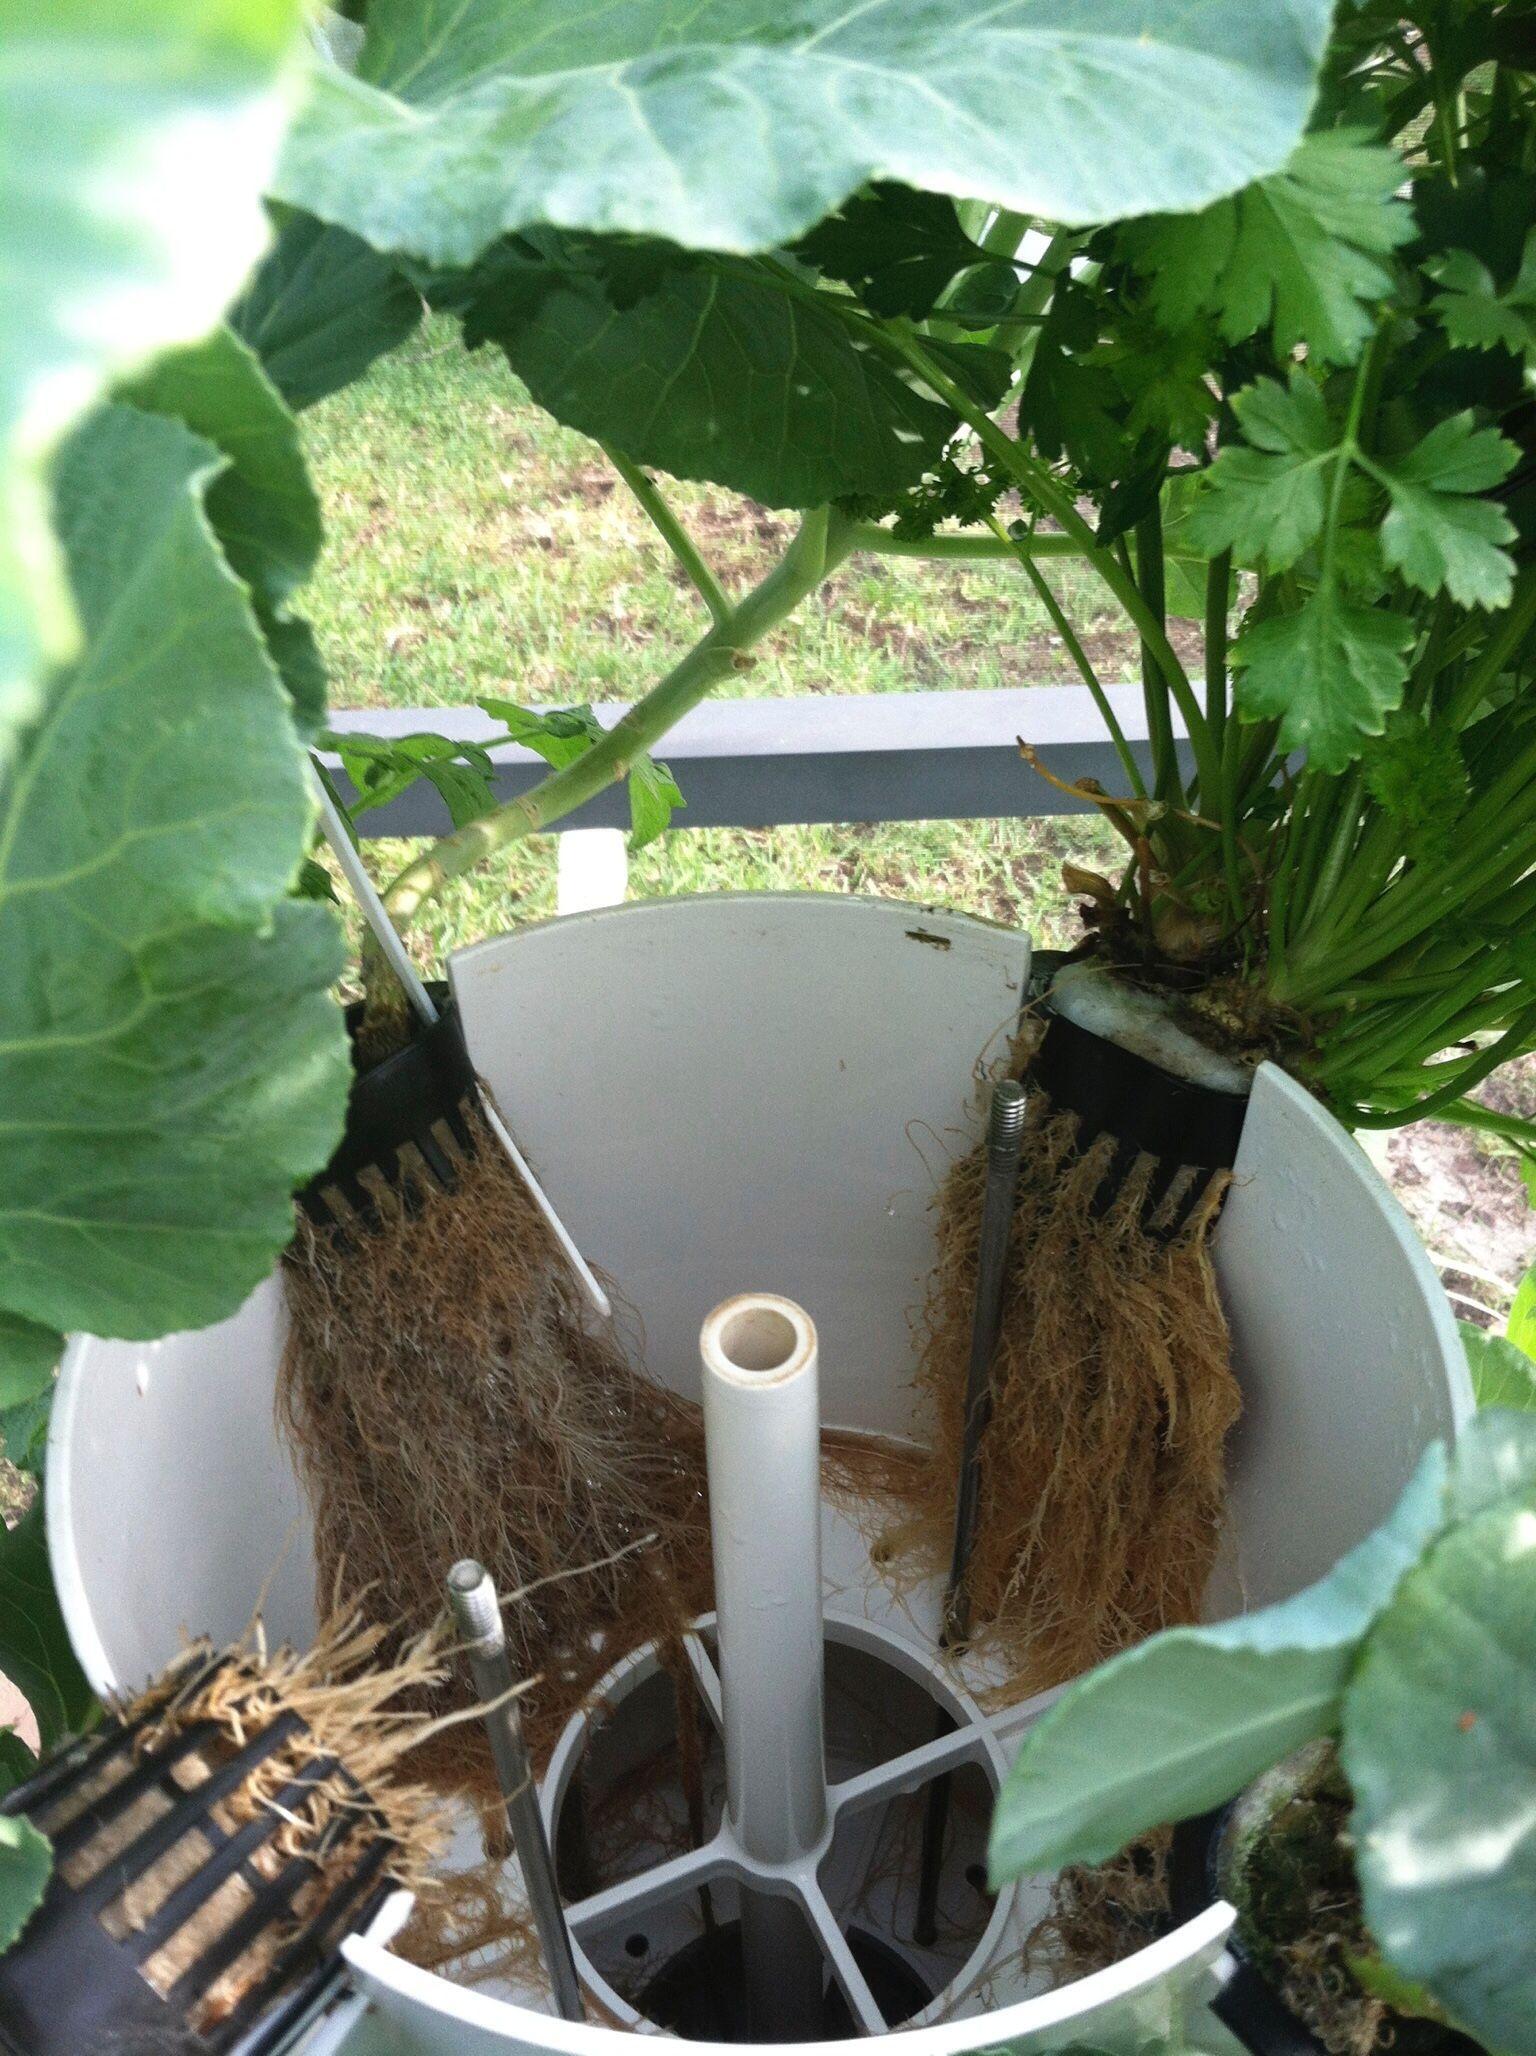
Sukuma wiki na dania zimepandwa kwenye chombo cheupe kwa kutumia mfumo wa kilimo ambapo mzizi yao inaonekana wazi ikining'inia bila kuuguzana na udongo. Mimea hii inakuwa kwa kutumia maji yenye virutubisho maalum badala ya mchanga.